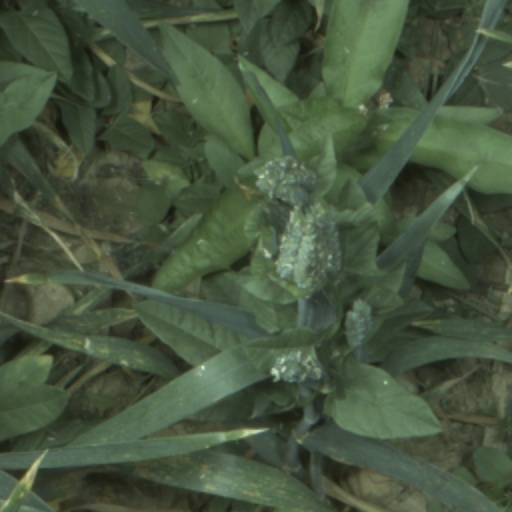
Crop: wheat